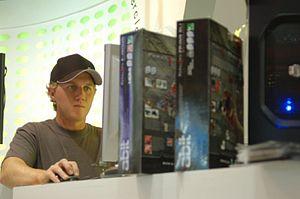
Johnathan Wendel, dit « Fatal1ty », né le 26 février 1981 à Independence dans le Missouri, est un ancien joueur professionnel américain de jeu vidéo.